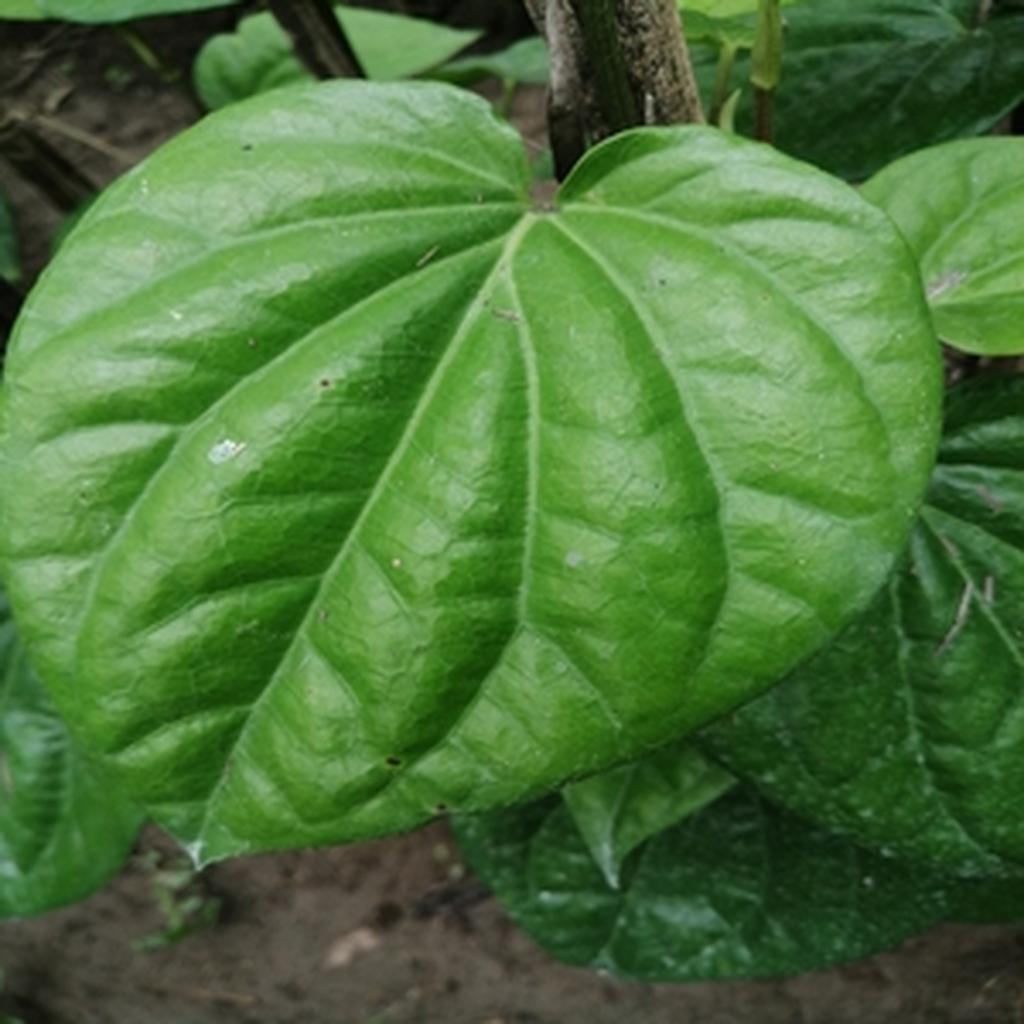
Label: Healthy_Leaf